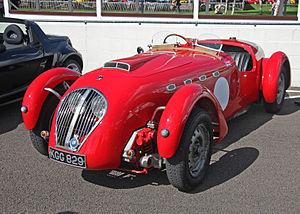
La Healey Silverstone est une automobile deux places de type roadster, du constructeur britannique Donald Healey Motor Company. Elle a la rare particularité d'avoir les phares positionnés derrière la grille de la calandre, placés ainsi pour une meilleure aérodynamique. Elle a été conçue pour être à la fois une routière et une sportive. Elle est équipée d'un bloc Riley I-4 de 2,5 L développant 104 CV et d'une transmission manuelle.
Donald Healey Motor Company Limited était un constructeur automobile anglais.